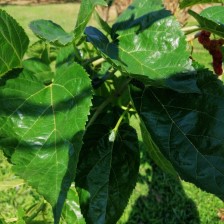
Variety: BlackOodTurkey